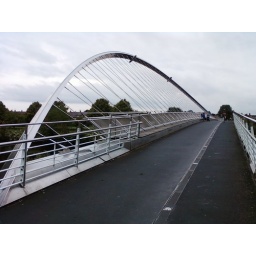
This bridge crosses the river Ouse in York. Taken on my work mobile........